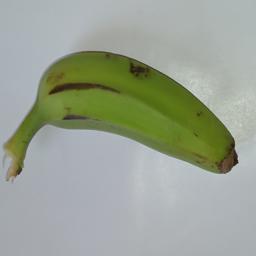
Banana variety: Champa Kola